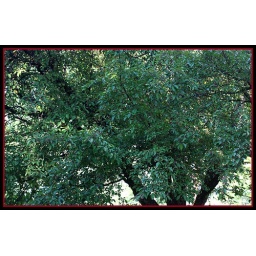
Our crabapple tree in summer, full, lush &amp;amp; green full of tiny crabapples ! :)